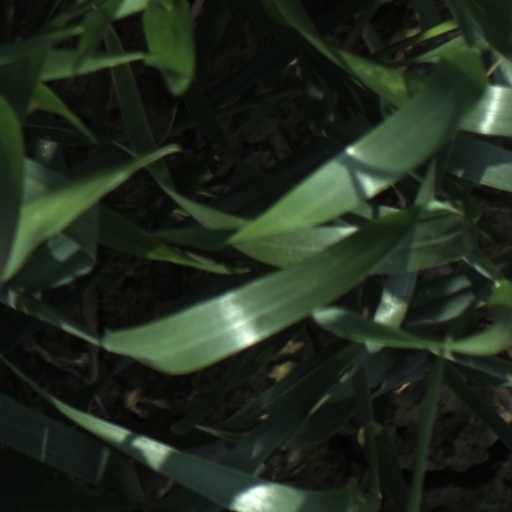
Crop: wheat